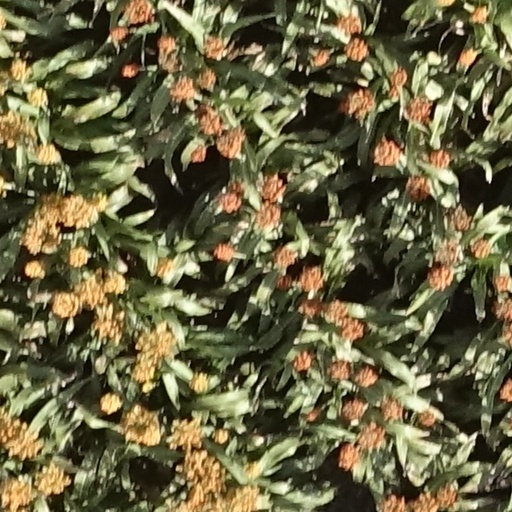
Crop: sorghum